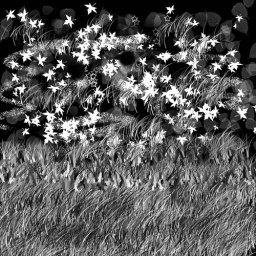
reminds me of laying in the grass in an open field looking at the stars